Chickasaw National Recreation Area

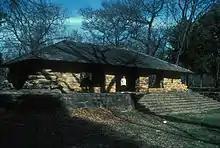
"Bromide Pavilion" built by Civilian Conservation Corps in Platt National Park. Photo made July 12, 2007.

In 1902, Orville H. Platt, a U.S. senator from the state of Connecticut, introduced legislation to establish the Sulphur Springs Reservation, protecting 32 freshwater and mineral springs in Murray County, Oklahoma (then part of Indian Territory). The reservation officially opened to the public April 29, 1904. On June 29, 1906, Congress re-designated the reservation as Platt National Park, named for the senator, a year after his death. It had the distinctions of being the seventh and smallest national park created in the United States as well as the only national park in Oklahoma, until its redesignation as a National Recreation Area in 1976. Since then, Gateway Arch National Park has taken its place as the smallest national park, at just .